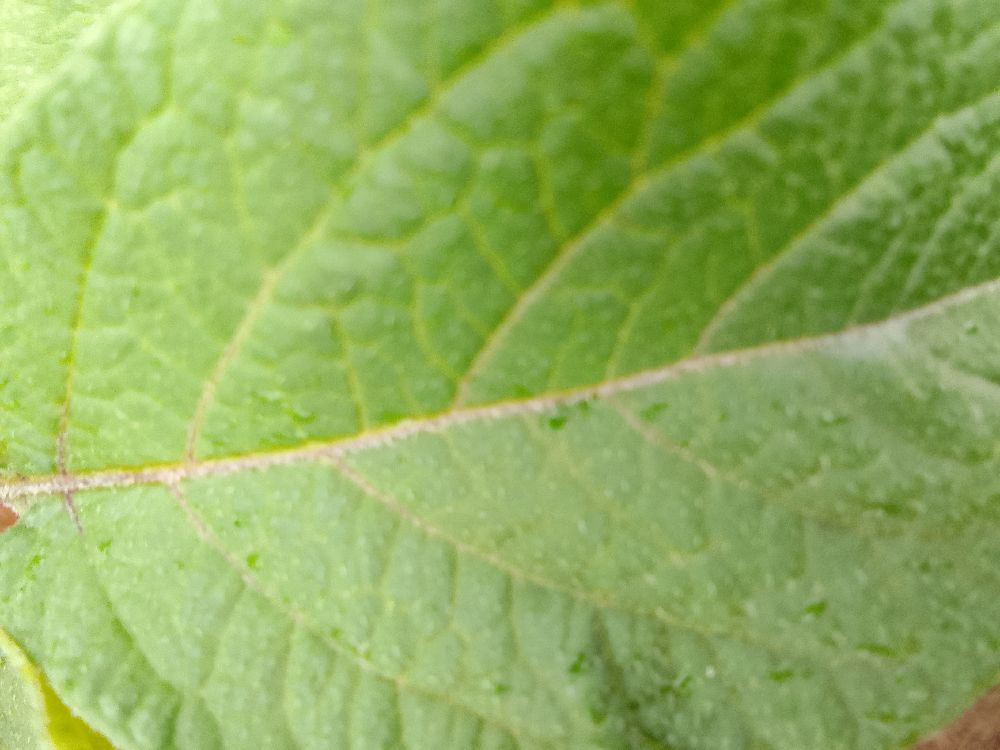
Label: Healthy